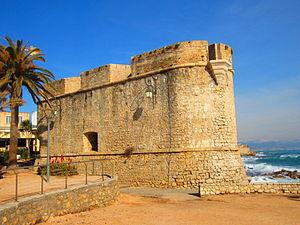
Bastion st andre Antibes
Antibes est une commune française de l'aire urbaine de Nice située dans le département des Alpes-Maritimes en région Provence-Alpes-Côte d'Azur. Ses habitants sont appelés les Antibois et Antiboises. Antibes est, en 2017, la troisième ville la plus peuplée du département, après Nice et Cannes.
Le Bastion Saint-André est un bastion construit à la fin du XVIIᵉ siècle situé à Antibes.